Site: brandenburg
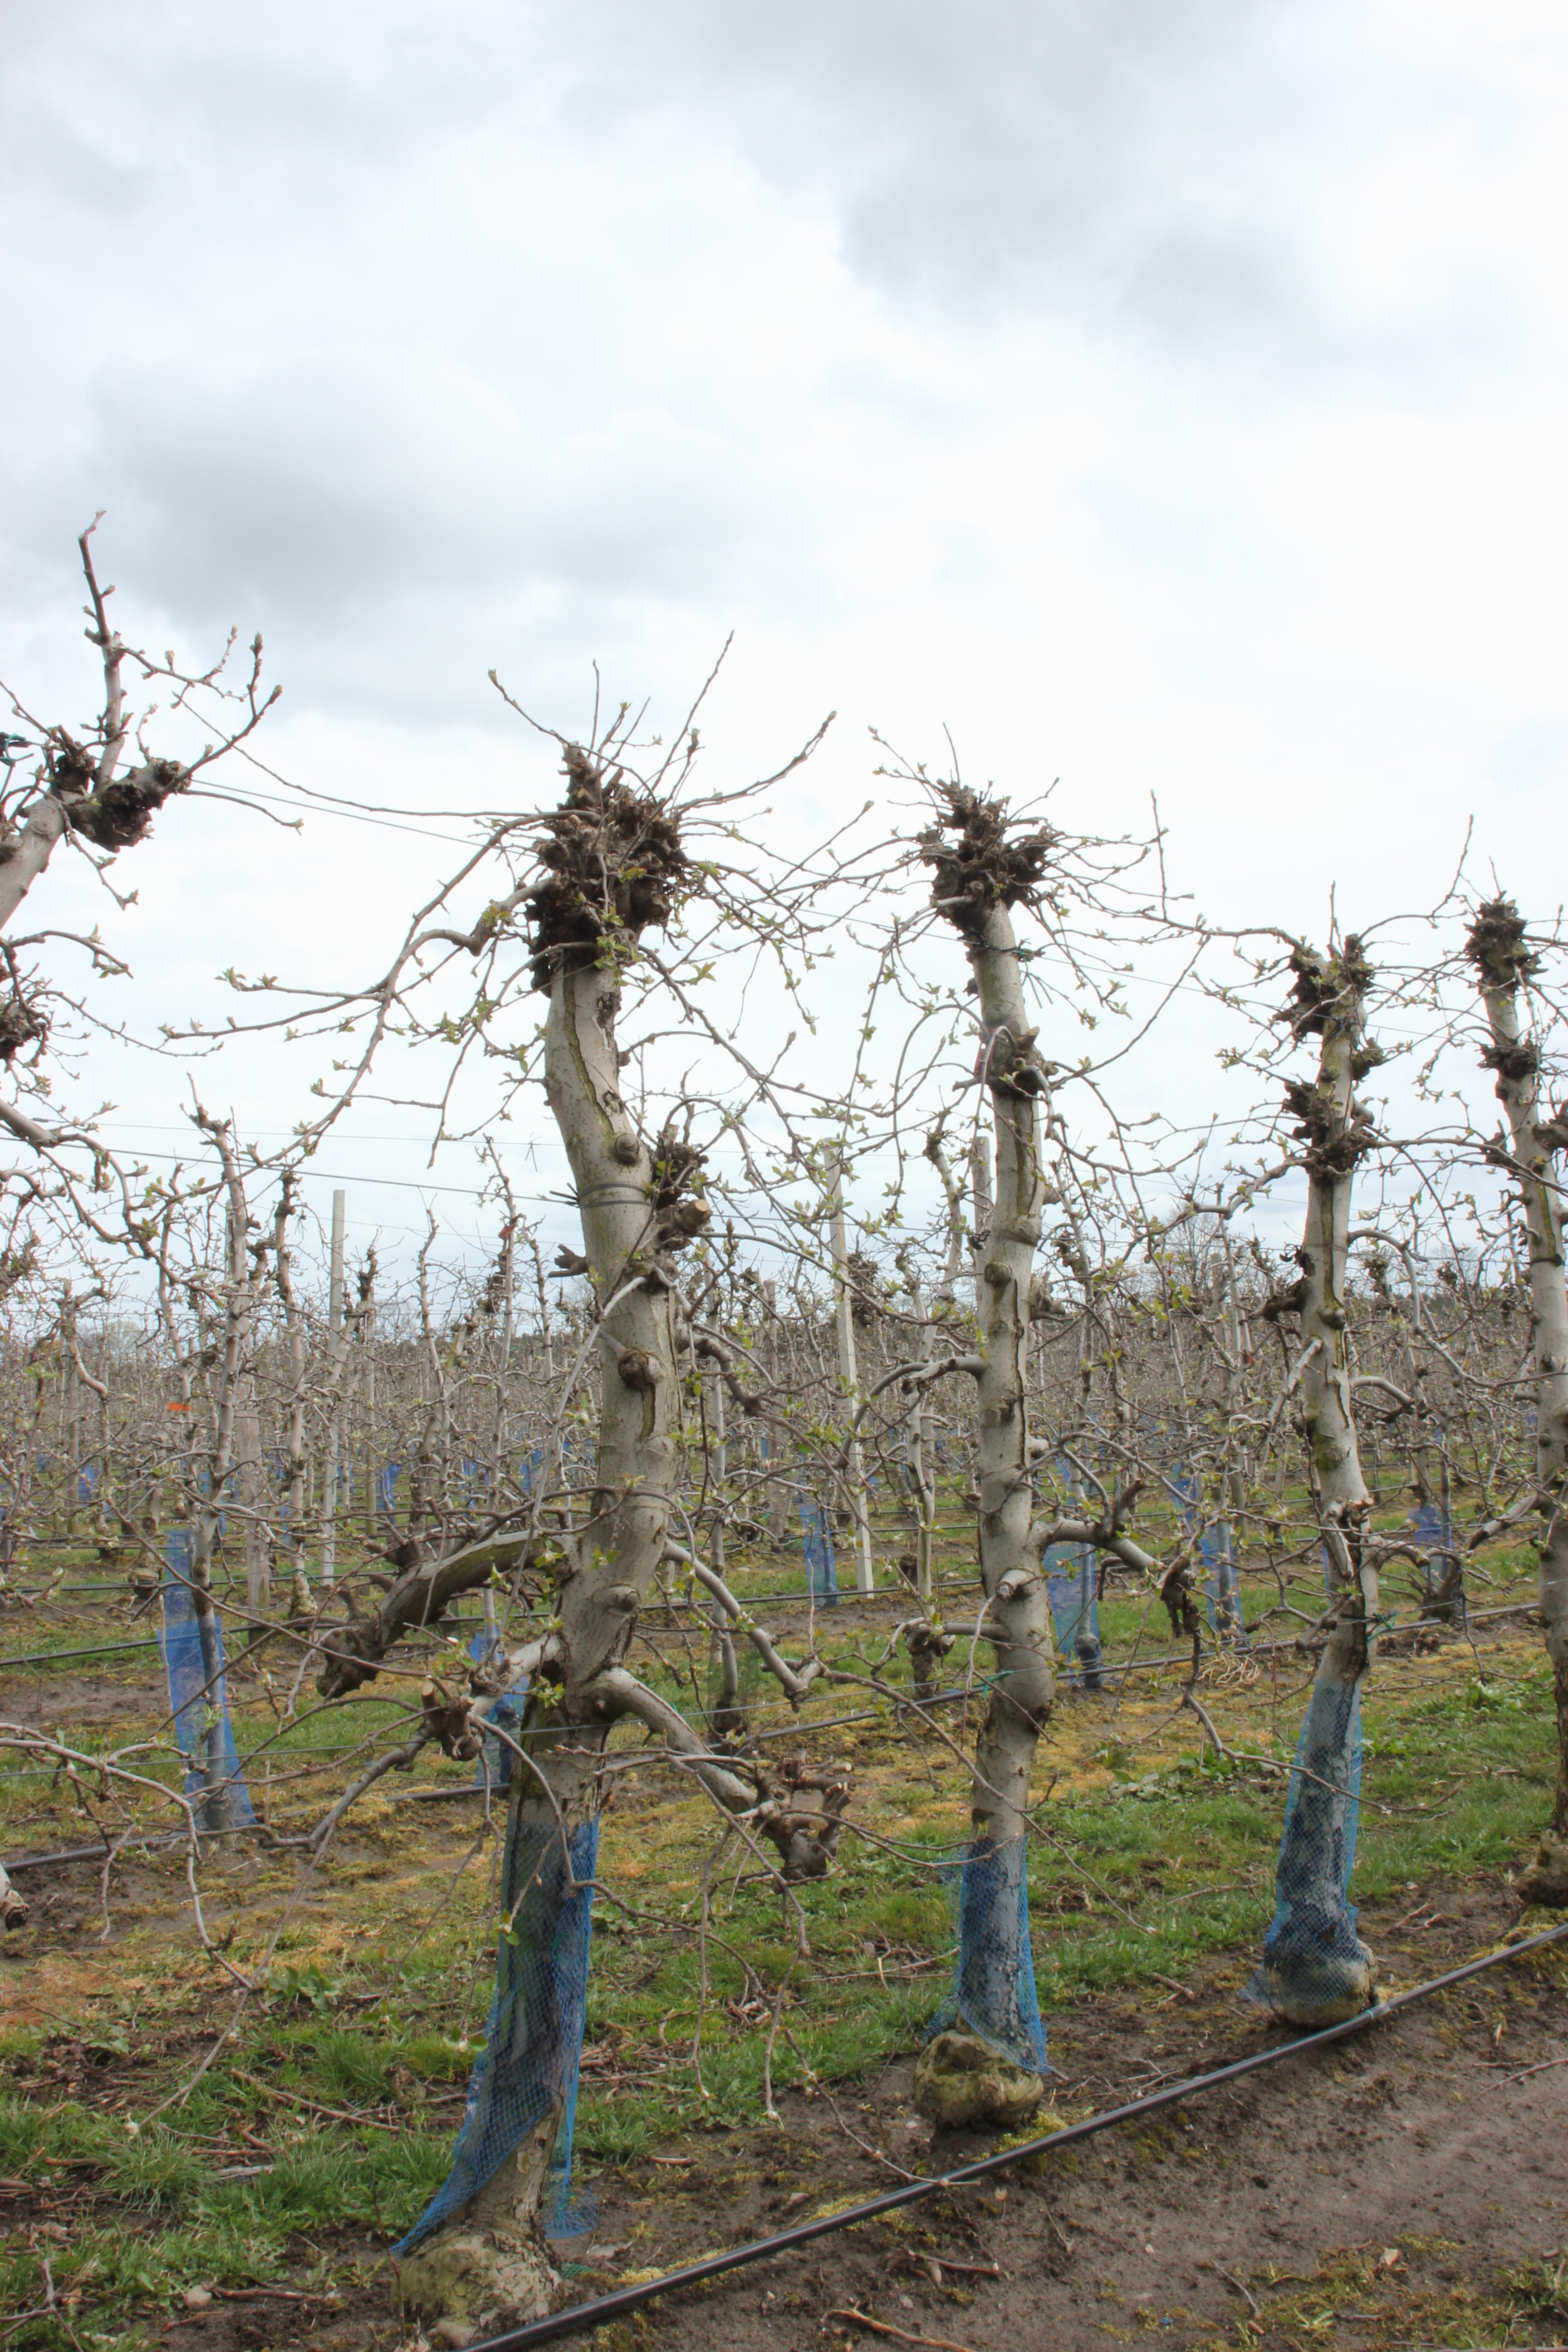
Growth stage (BBCH 55): Inflorescence emergence